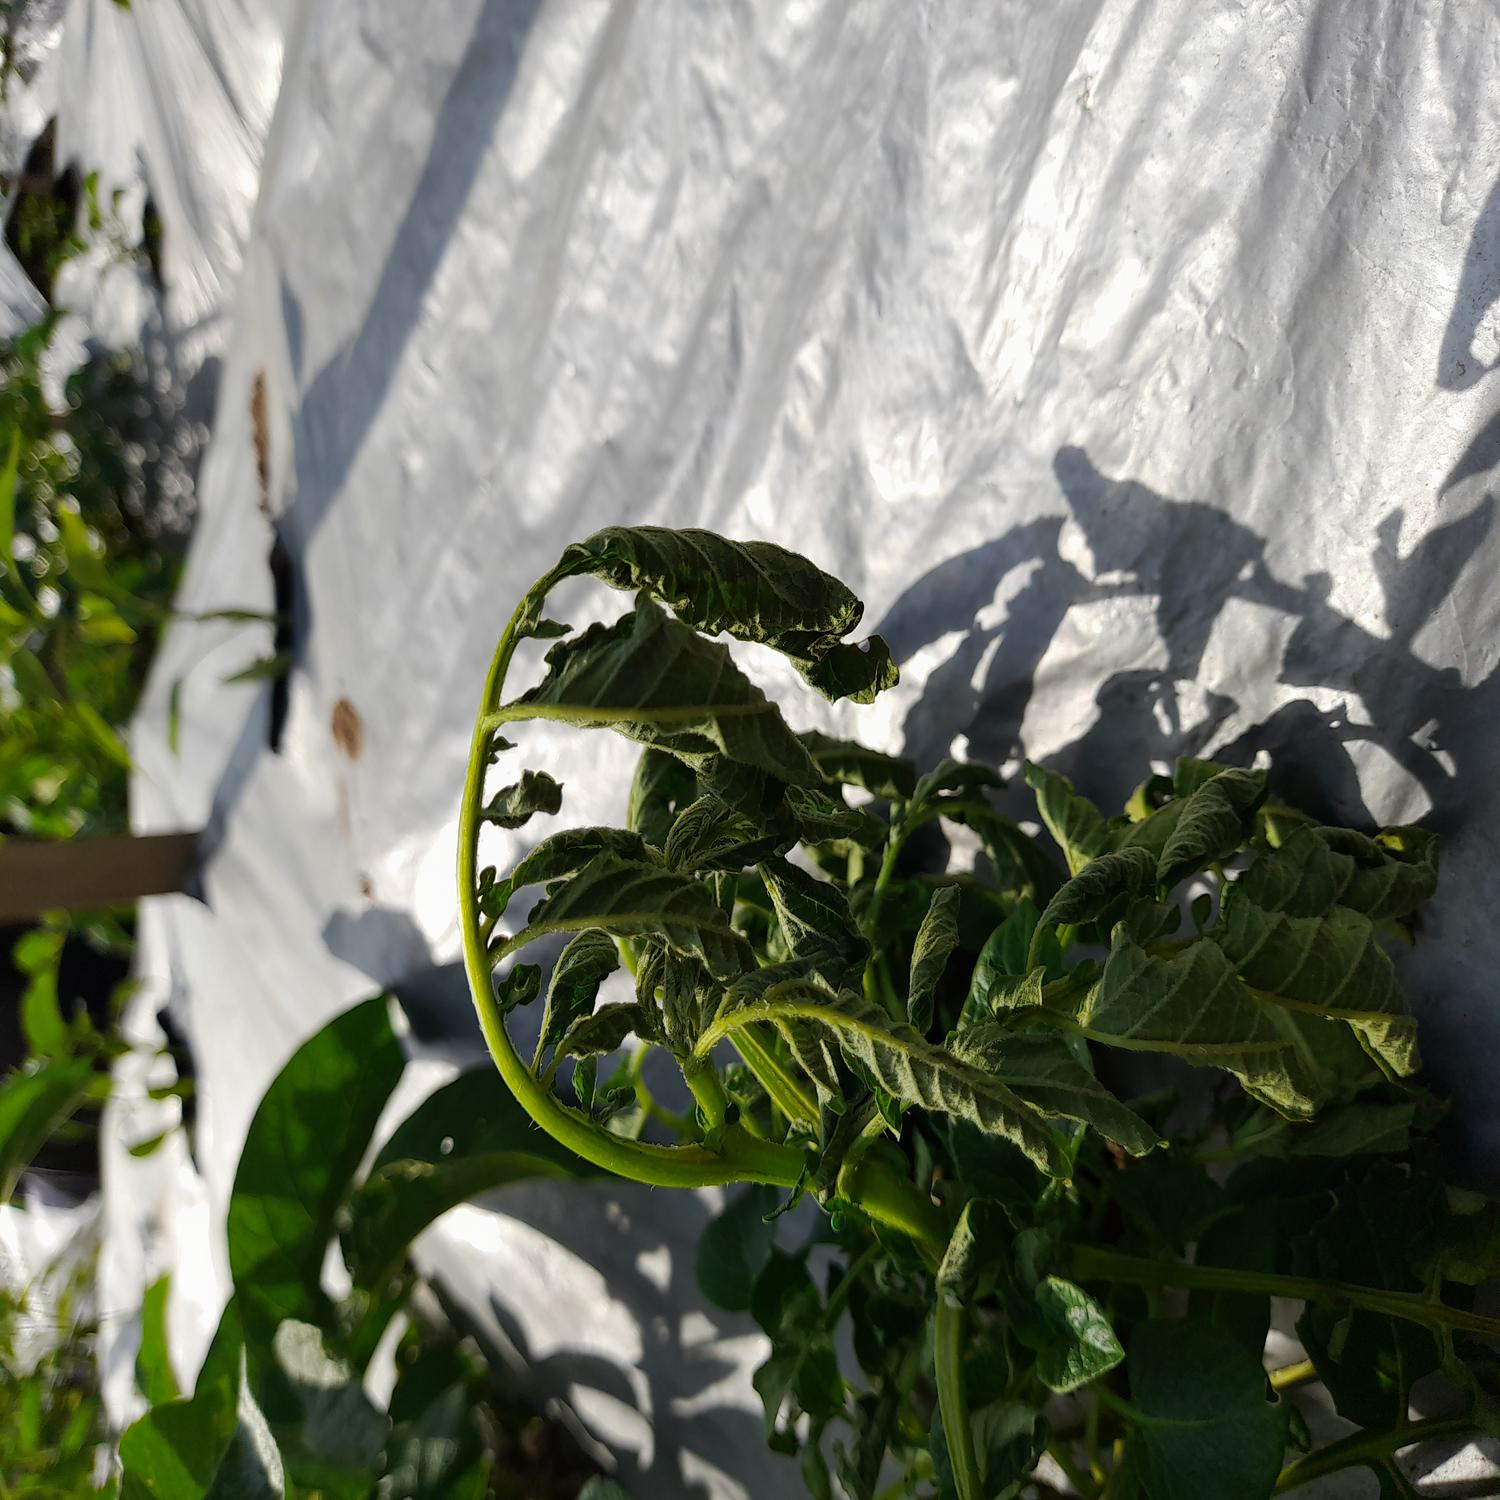
Etiqueta: Pudricion_Parda